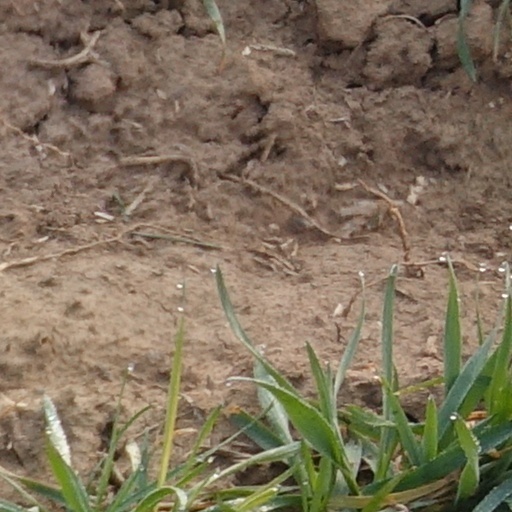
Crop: wheat